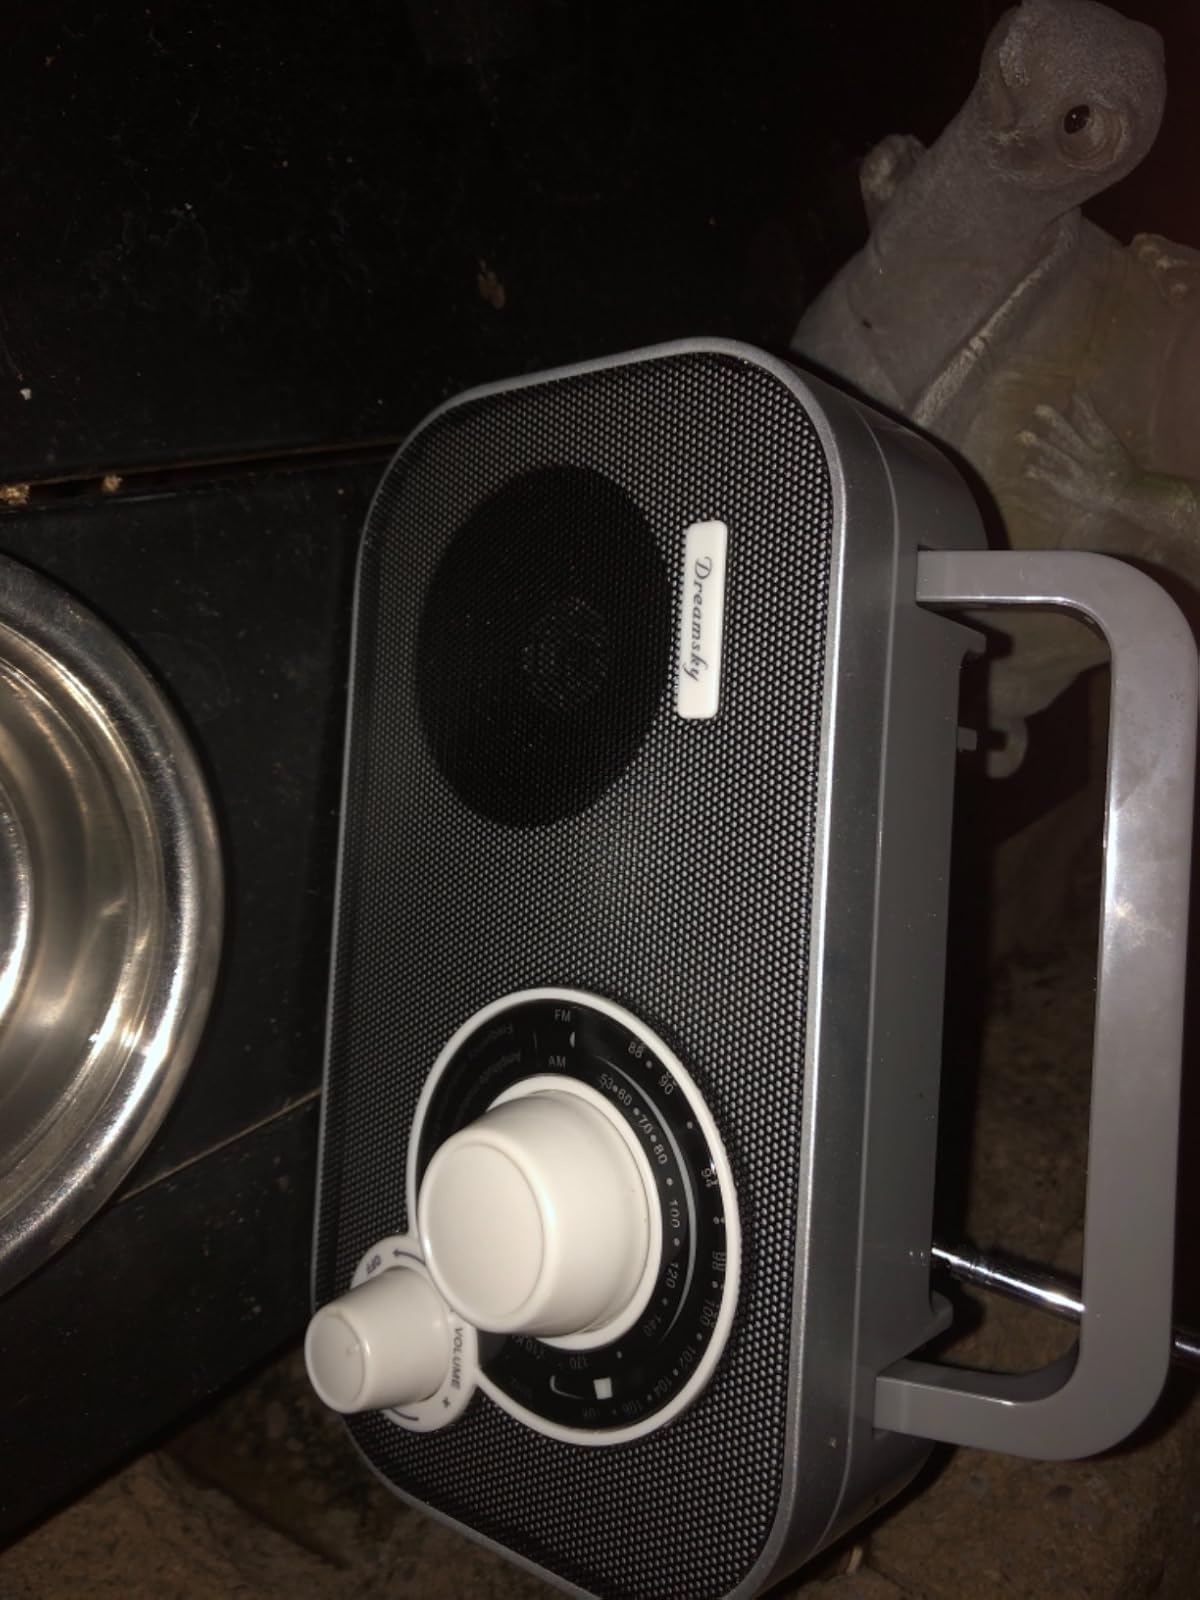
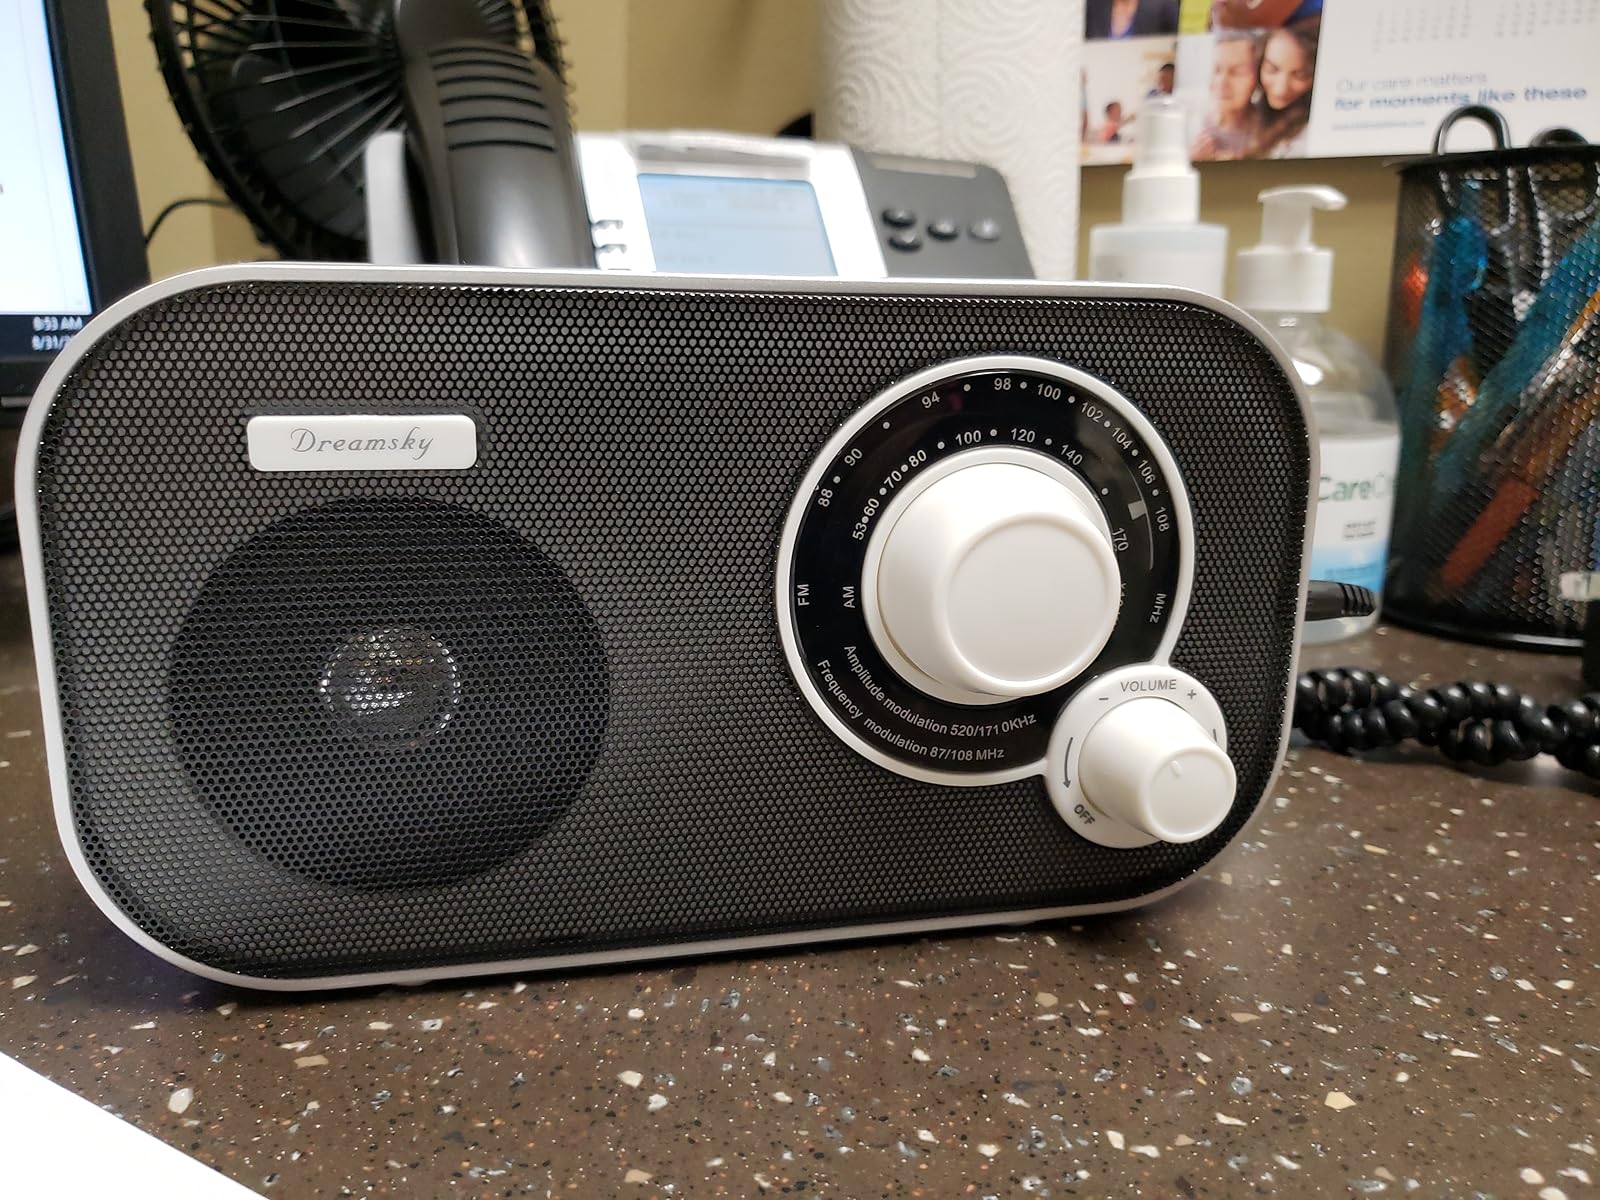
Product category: radio
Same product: yes